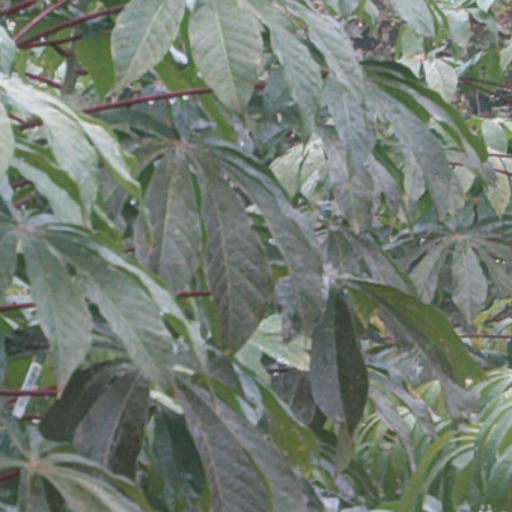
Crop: cassava